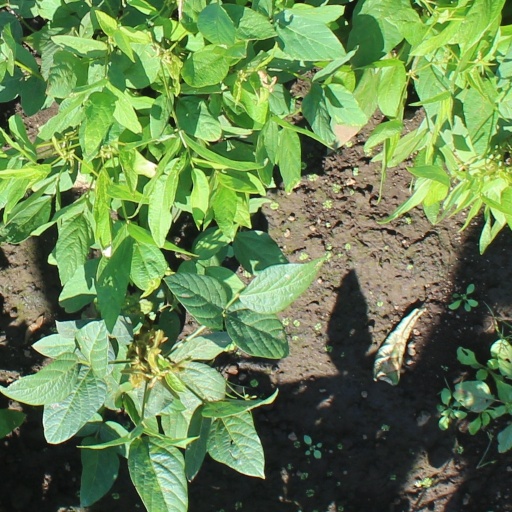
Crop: soybean